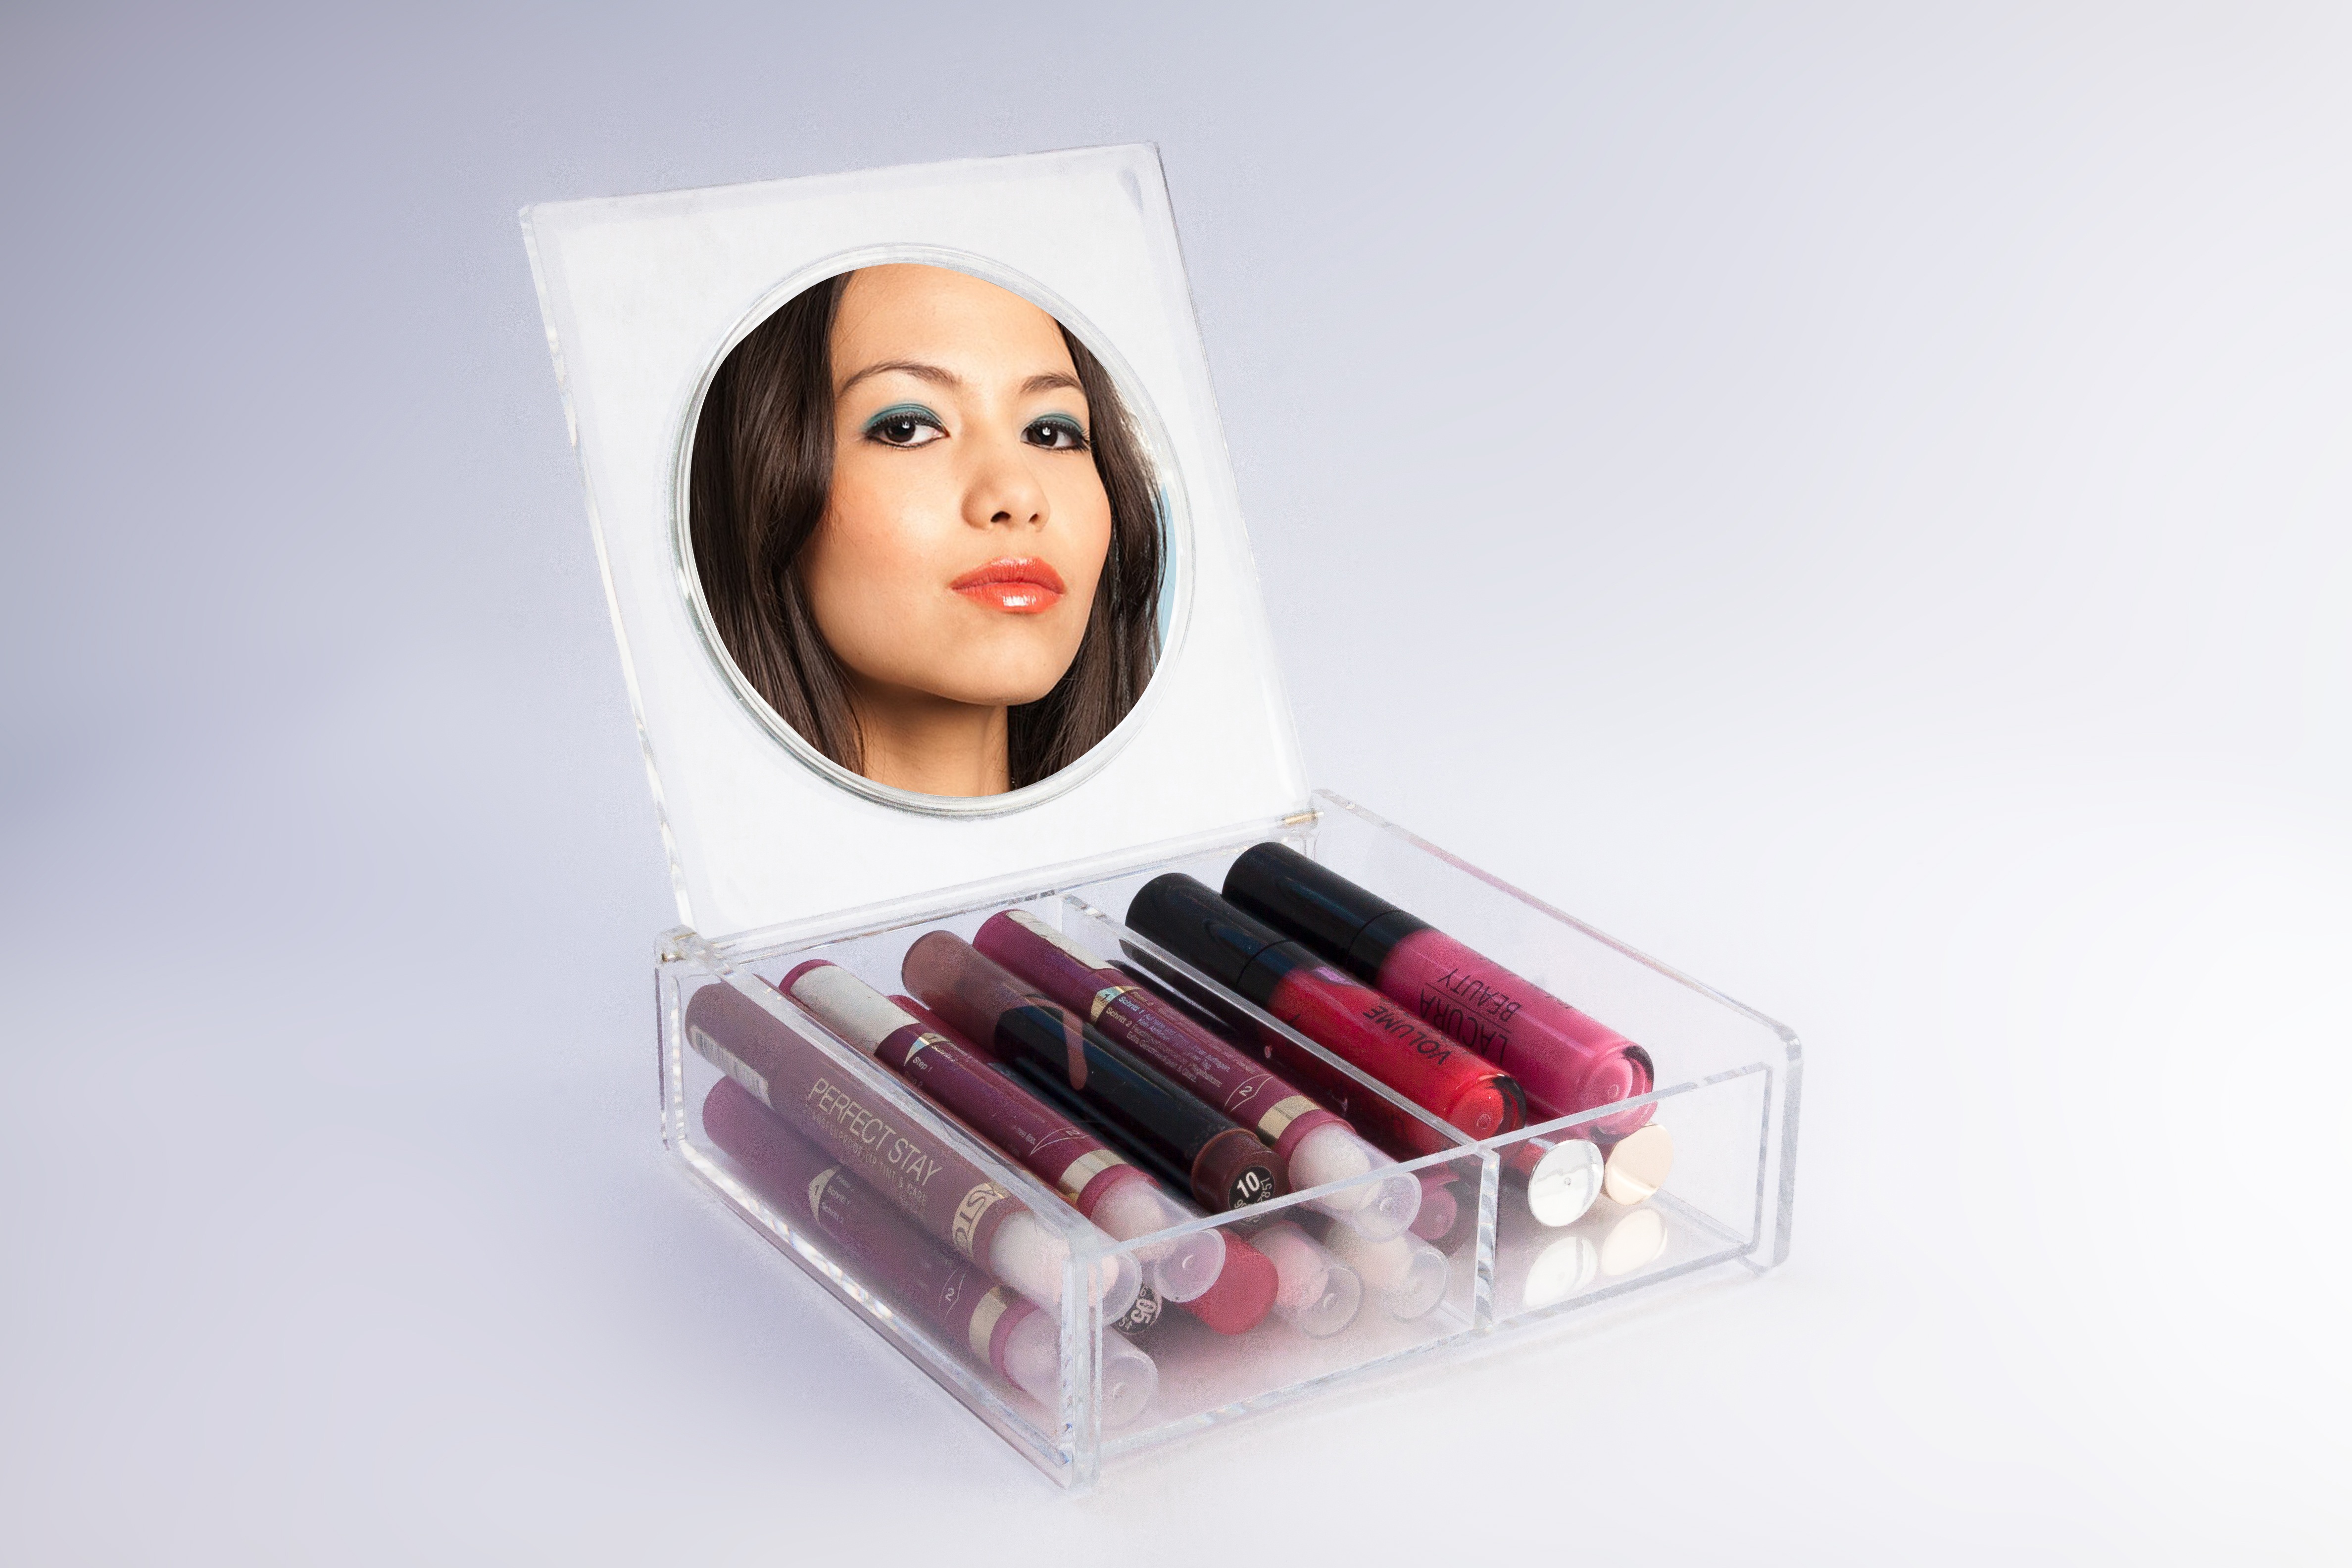
hand, finger, red, color, brown, lip, make up, eyelash, brand, human body, product, container, eye, mirror, beauty, organ, melted, cosmetics, viewing, plexiglas, lip gloss